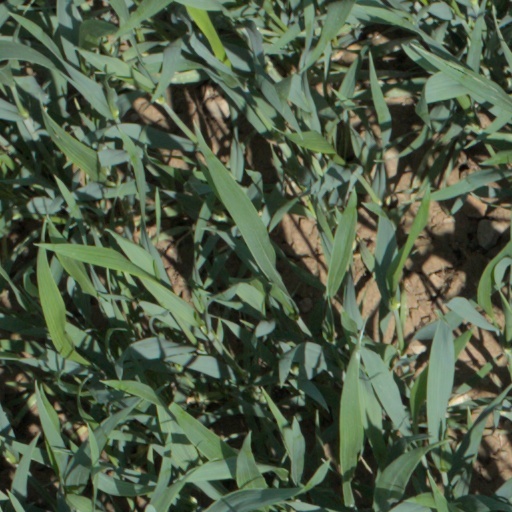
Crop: wheat